Centre sportif Léonard-Grondin

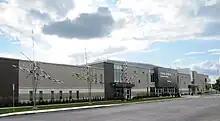
The Centre sportif Léonard-Grondin after the 2010-2011 renovations

The Centre sportif Léonard-Grondin (historically known as the Aréna Léonard-Grondin and Palais des sports) is the main sport venue and the main arena in Granby, Quebec. It was once host to the Granby Bisons and Granby Prédateurs QMJHL teams. It is currently home of the Granby Inouk of the Quebec Junior Hockey League. The arena was built in 1968 and seats 2,385 people. In 2010–2011, the arena was renovated and enlarged and transformed into a more modern sports venue. It now has three ice rinks and other equipment. The current head of the centre is Guy Patenaude.